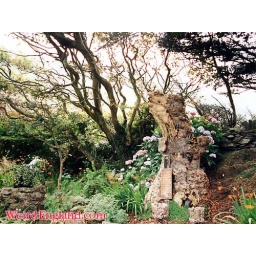
The witch's tree in Mother Meldrum's tea house garden, Valley of the Rocks, Lynton, Devon.